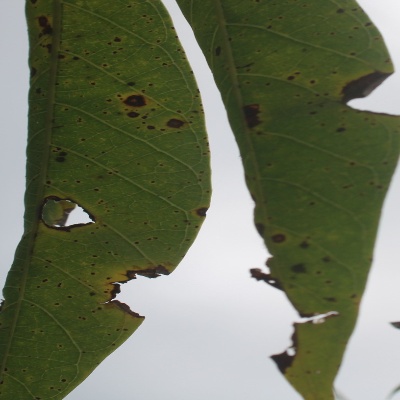
Crop: Cassava
Condition: brown spot